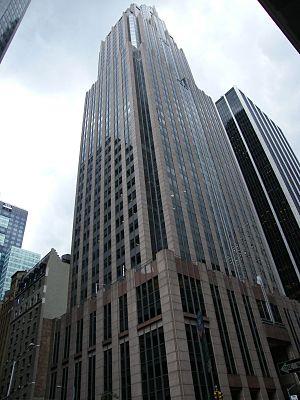
L'Americas Tower, aussi connu sous le nom de 1177 Avenue of the Americas, est un gratte-ciel de 211 mètres dans la 45e rue de Manhattan à New York.